Ian Hunter (singer)

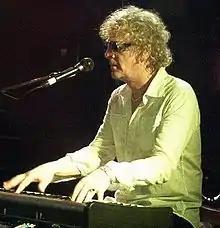
Hunter in 2004

In 2000, Hunter played a handful of live dates in the UK and the US to promote the release of Sony's 2-CD anthology, "Once Bitten Twice Shy". For the UK dates, he used the same band as in 1999: Darrell Bath (guitar), Paul Cuddeford (guitar), Paul 'Trevor' Francis (bass), Ian Gibbons (keyboards), and Steve Holley (drums). For the lone US date, his band included Andy York (guitar), John Conte (bass), Tom Mandel (keyboards), and Steve Holley (drums).